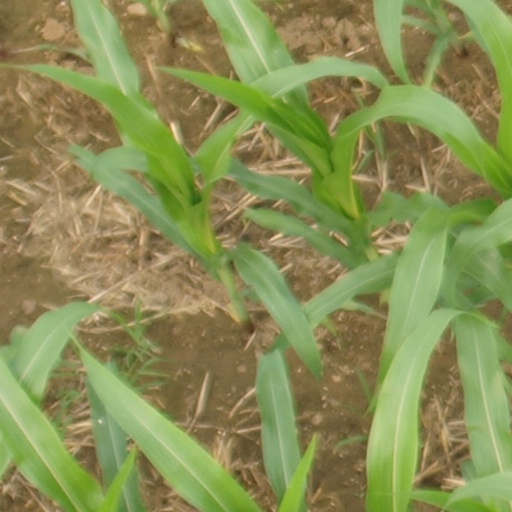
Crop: maize; corn